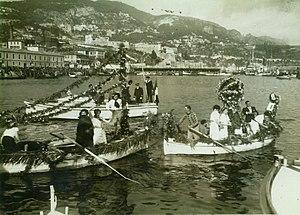
Photo d'une des premières éditions du Combat Naval Fleuri, darse de Villefranche-sur-Mer, Alpes-Maritimes, France. Date inconnue.
Le Combat Naval Fleuri de Villefranche-sur-Mer, près de Nice, est une manifestation nautique qui se déroule chaque année un lundi de février depuis plus de 110 ans. L'accès est gratuit.